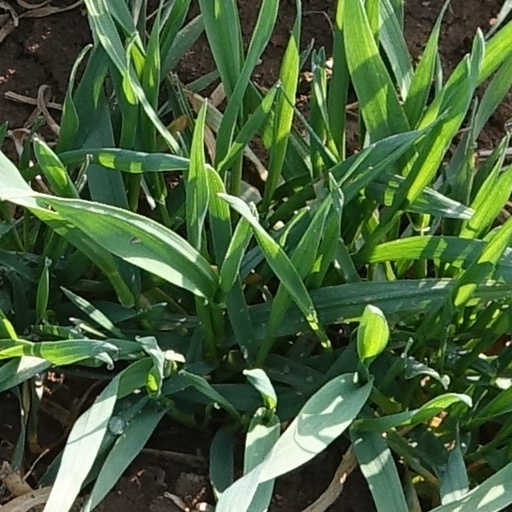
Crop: wheat